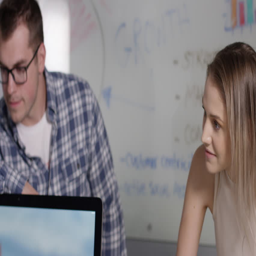
person working with devices to do their modern jobs on the internet globally